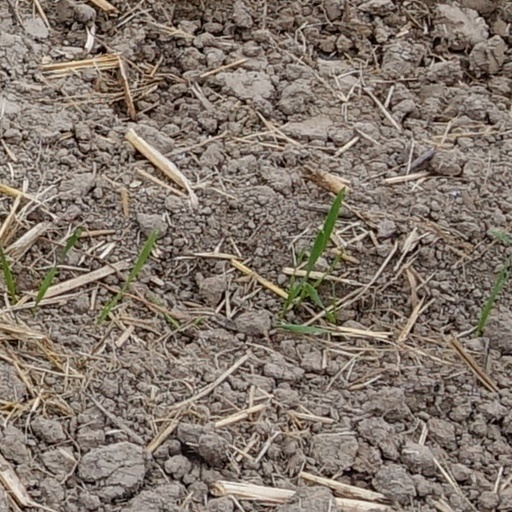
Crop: wheat